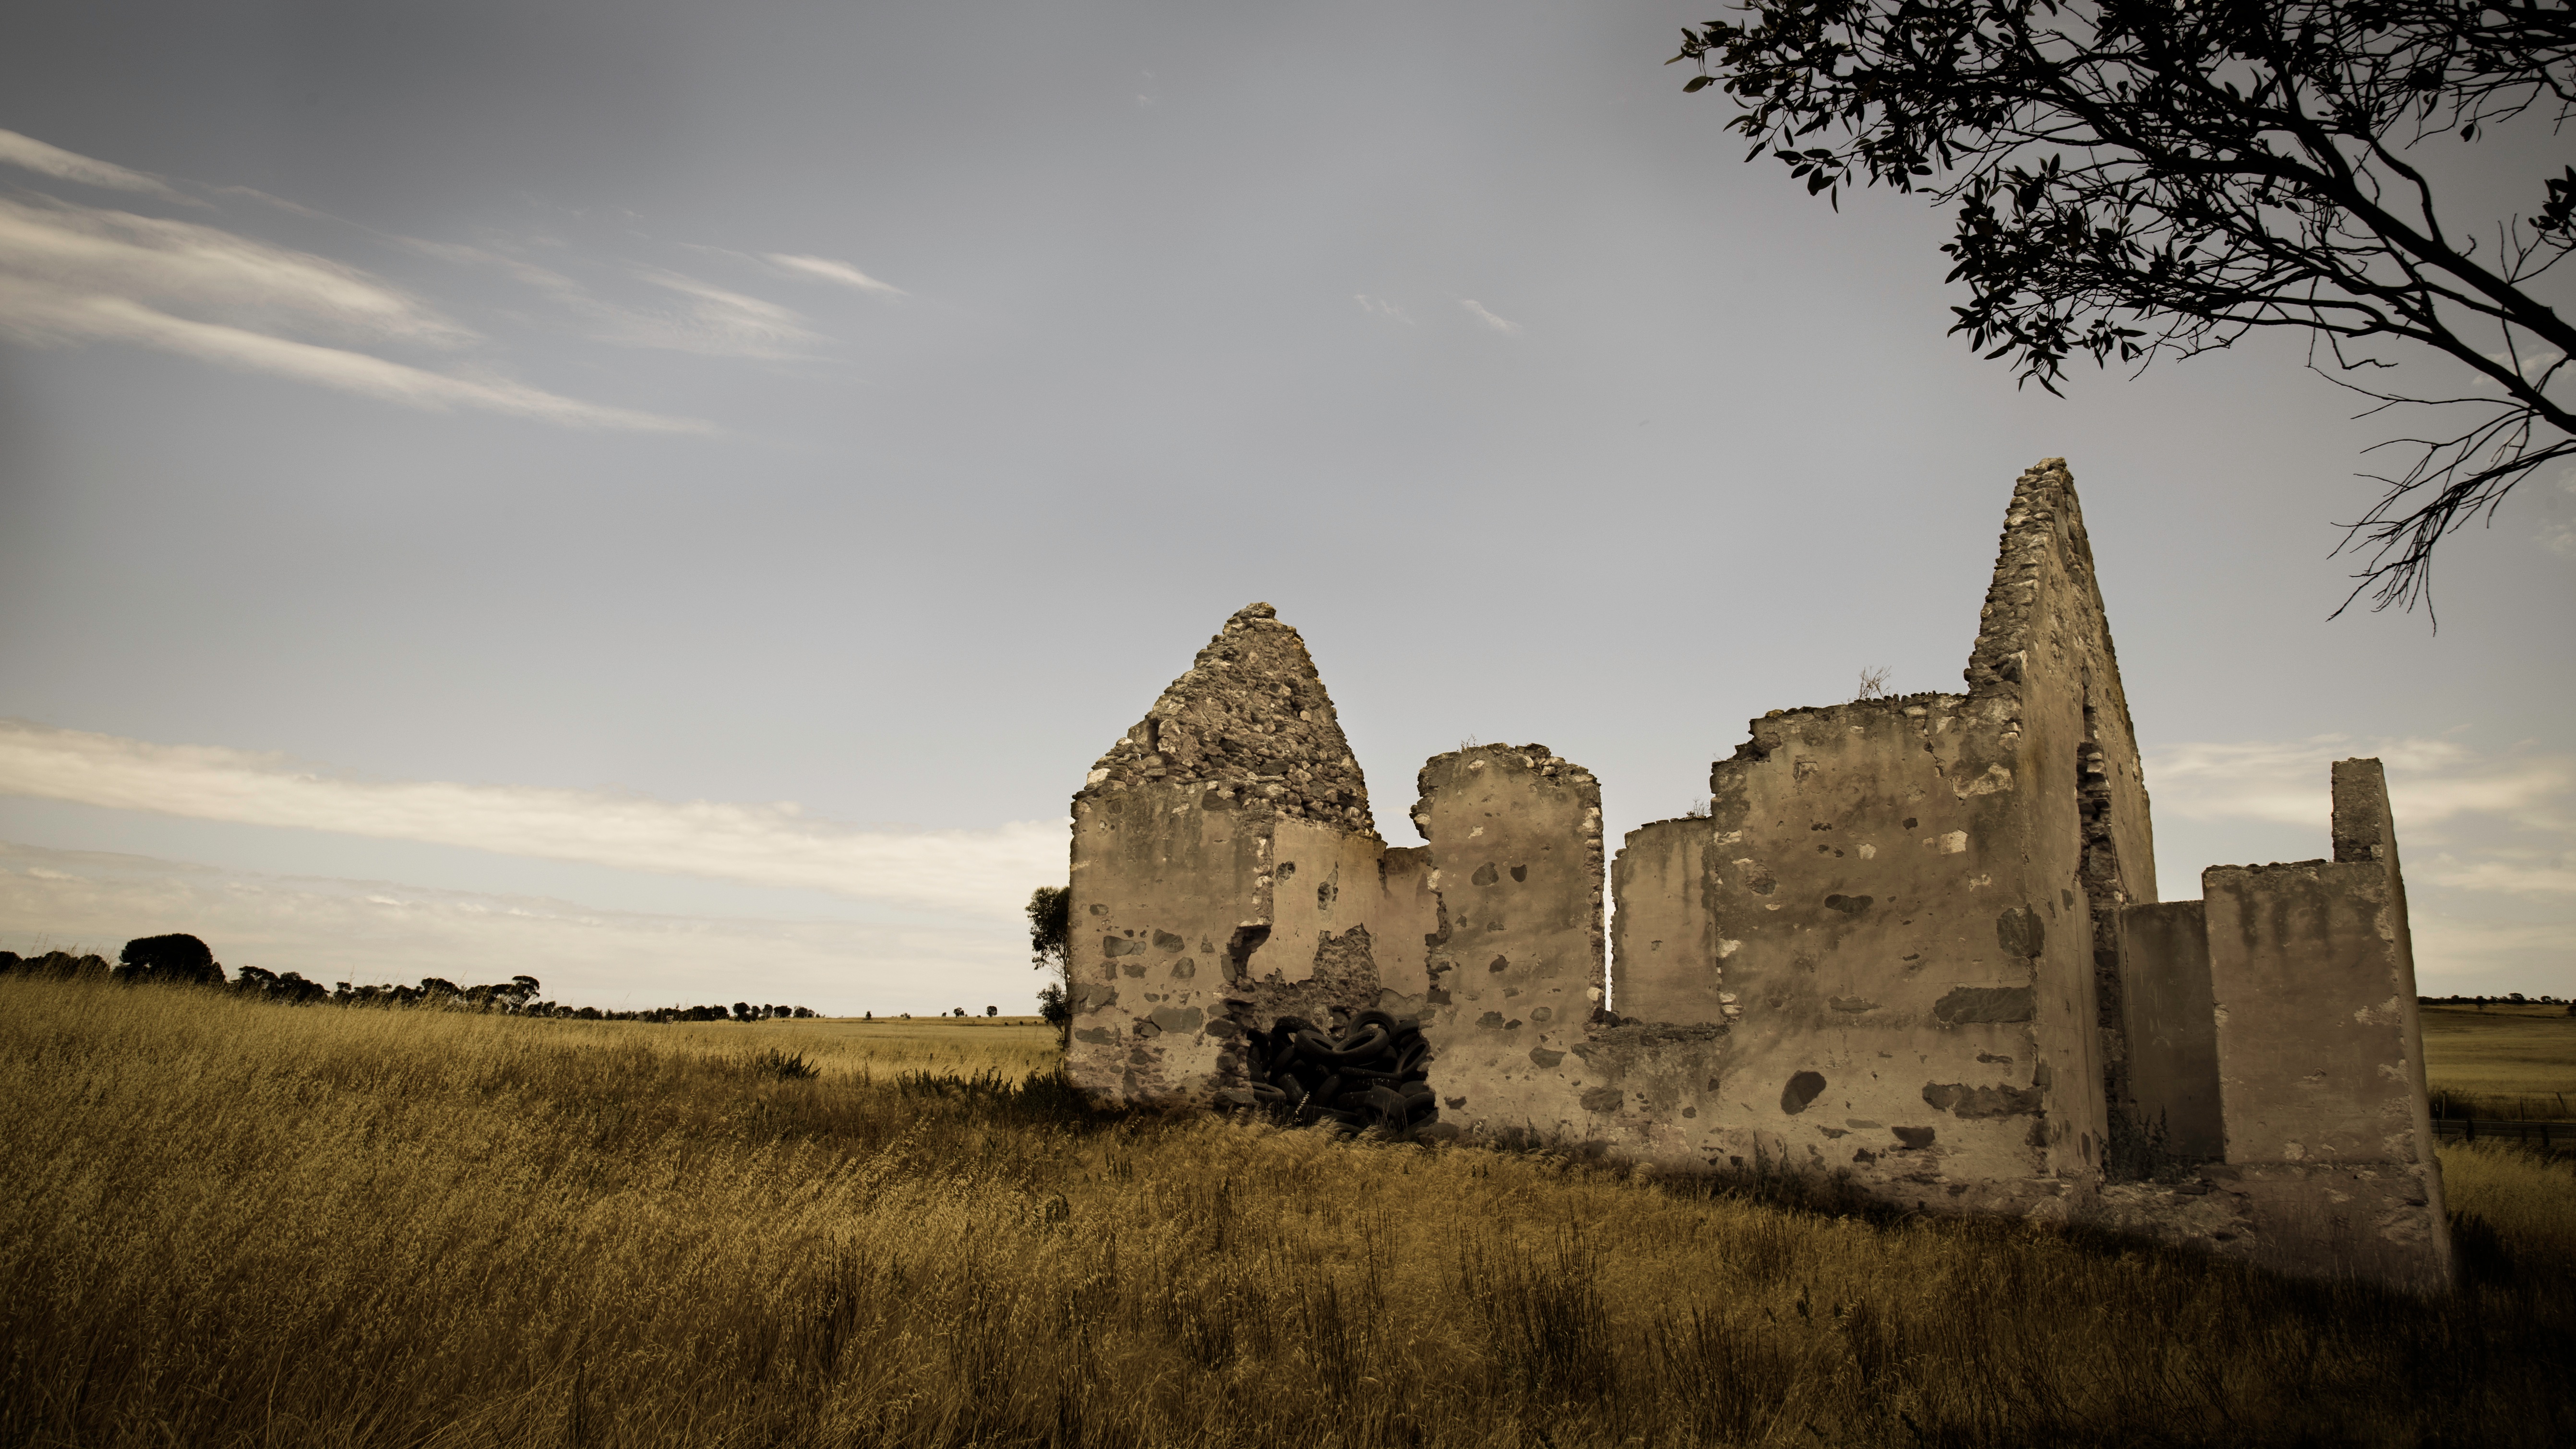
landscape, morning, building, castle, temple, ruins, rural area, ancient history